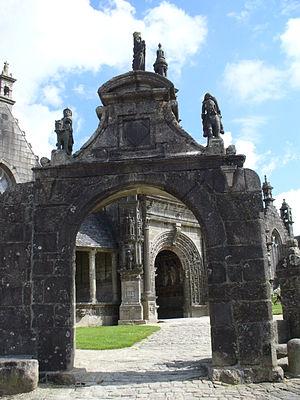
Guimiliau [gimiljo] est une commune du département du Finistère, dans la région Bretagne, en France.